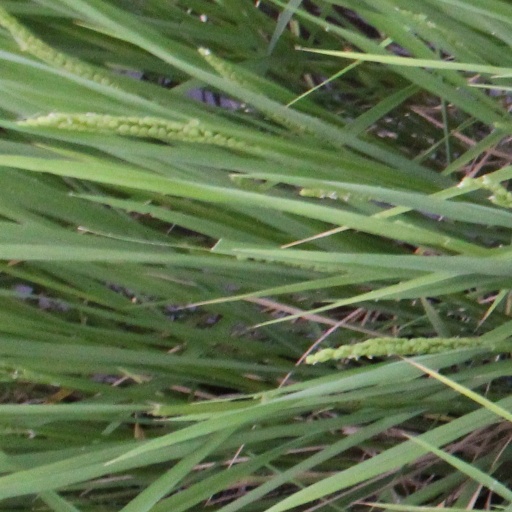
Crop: rice